History of American Airlines

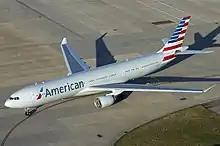
American Airlines (Ex-US Airways N270AY) Airbus A330-300 at London Heathrow Airport.

In early July 2010, it was reported that American Airlines was trying to find buyers for its regional airline American Eagle. The move followed Delta Air Lines and the spin-off of its wholly owned regional airlines Compass Airlines and Mesaba Airlines.